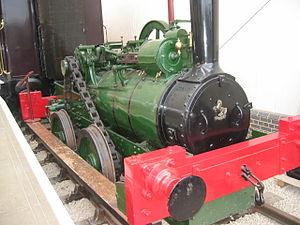
La gare de Wotton était une petite gare du Buckinghamshire, en Angleterre, construite par le duc de Buckingham en 1871. Faisant partie d'un tramway privé tiré par des chevaux conçu pour transporter du fret depuis et autour de ses terres dans le Buckinghamshire, la gare de Wotton était destinée à desservir la maison du duc à Wotton House et le village voisin de Wotton Underwood. En 1872, la ligne a été prolongée jusqu'au village voisin de Brill, convertie pour l'usage des passagers, équipée de locomotives à vapeur et renommée Brill Tramway. Dans les années 1880, il a été proposé d'étendre la ligne à Oxford, mais l'exploitation de la ligne a été reprise par le Metropolitan Railway de Londres.